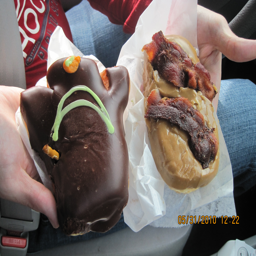
we had to make a stop